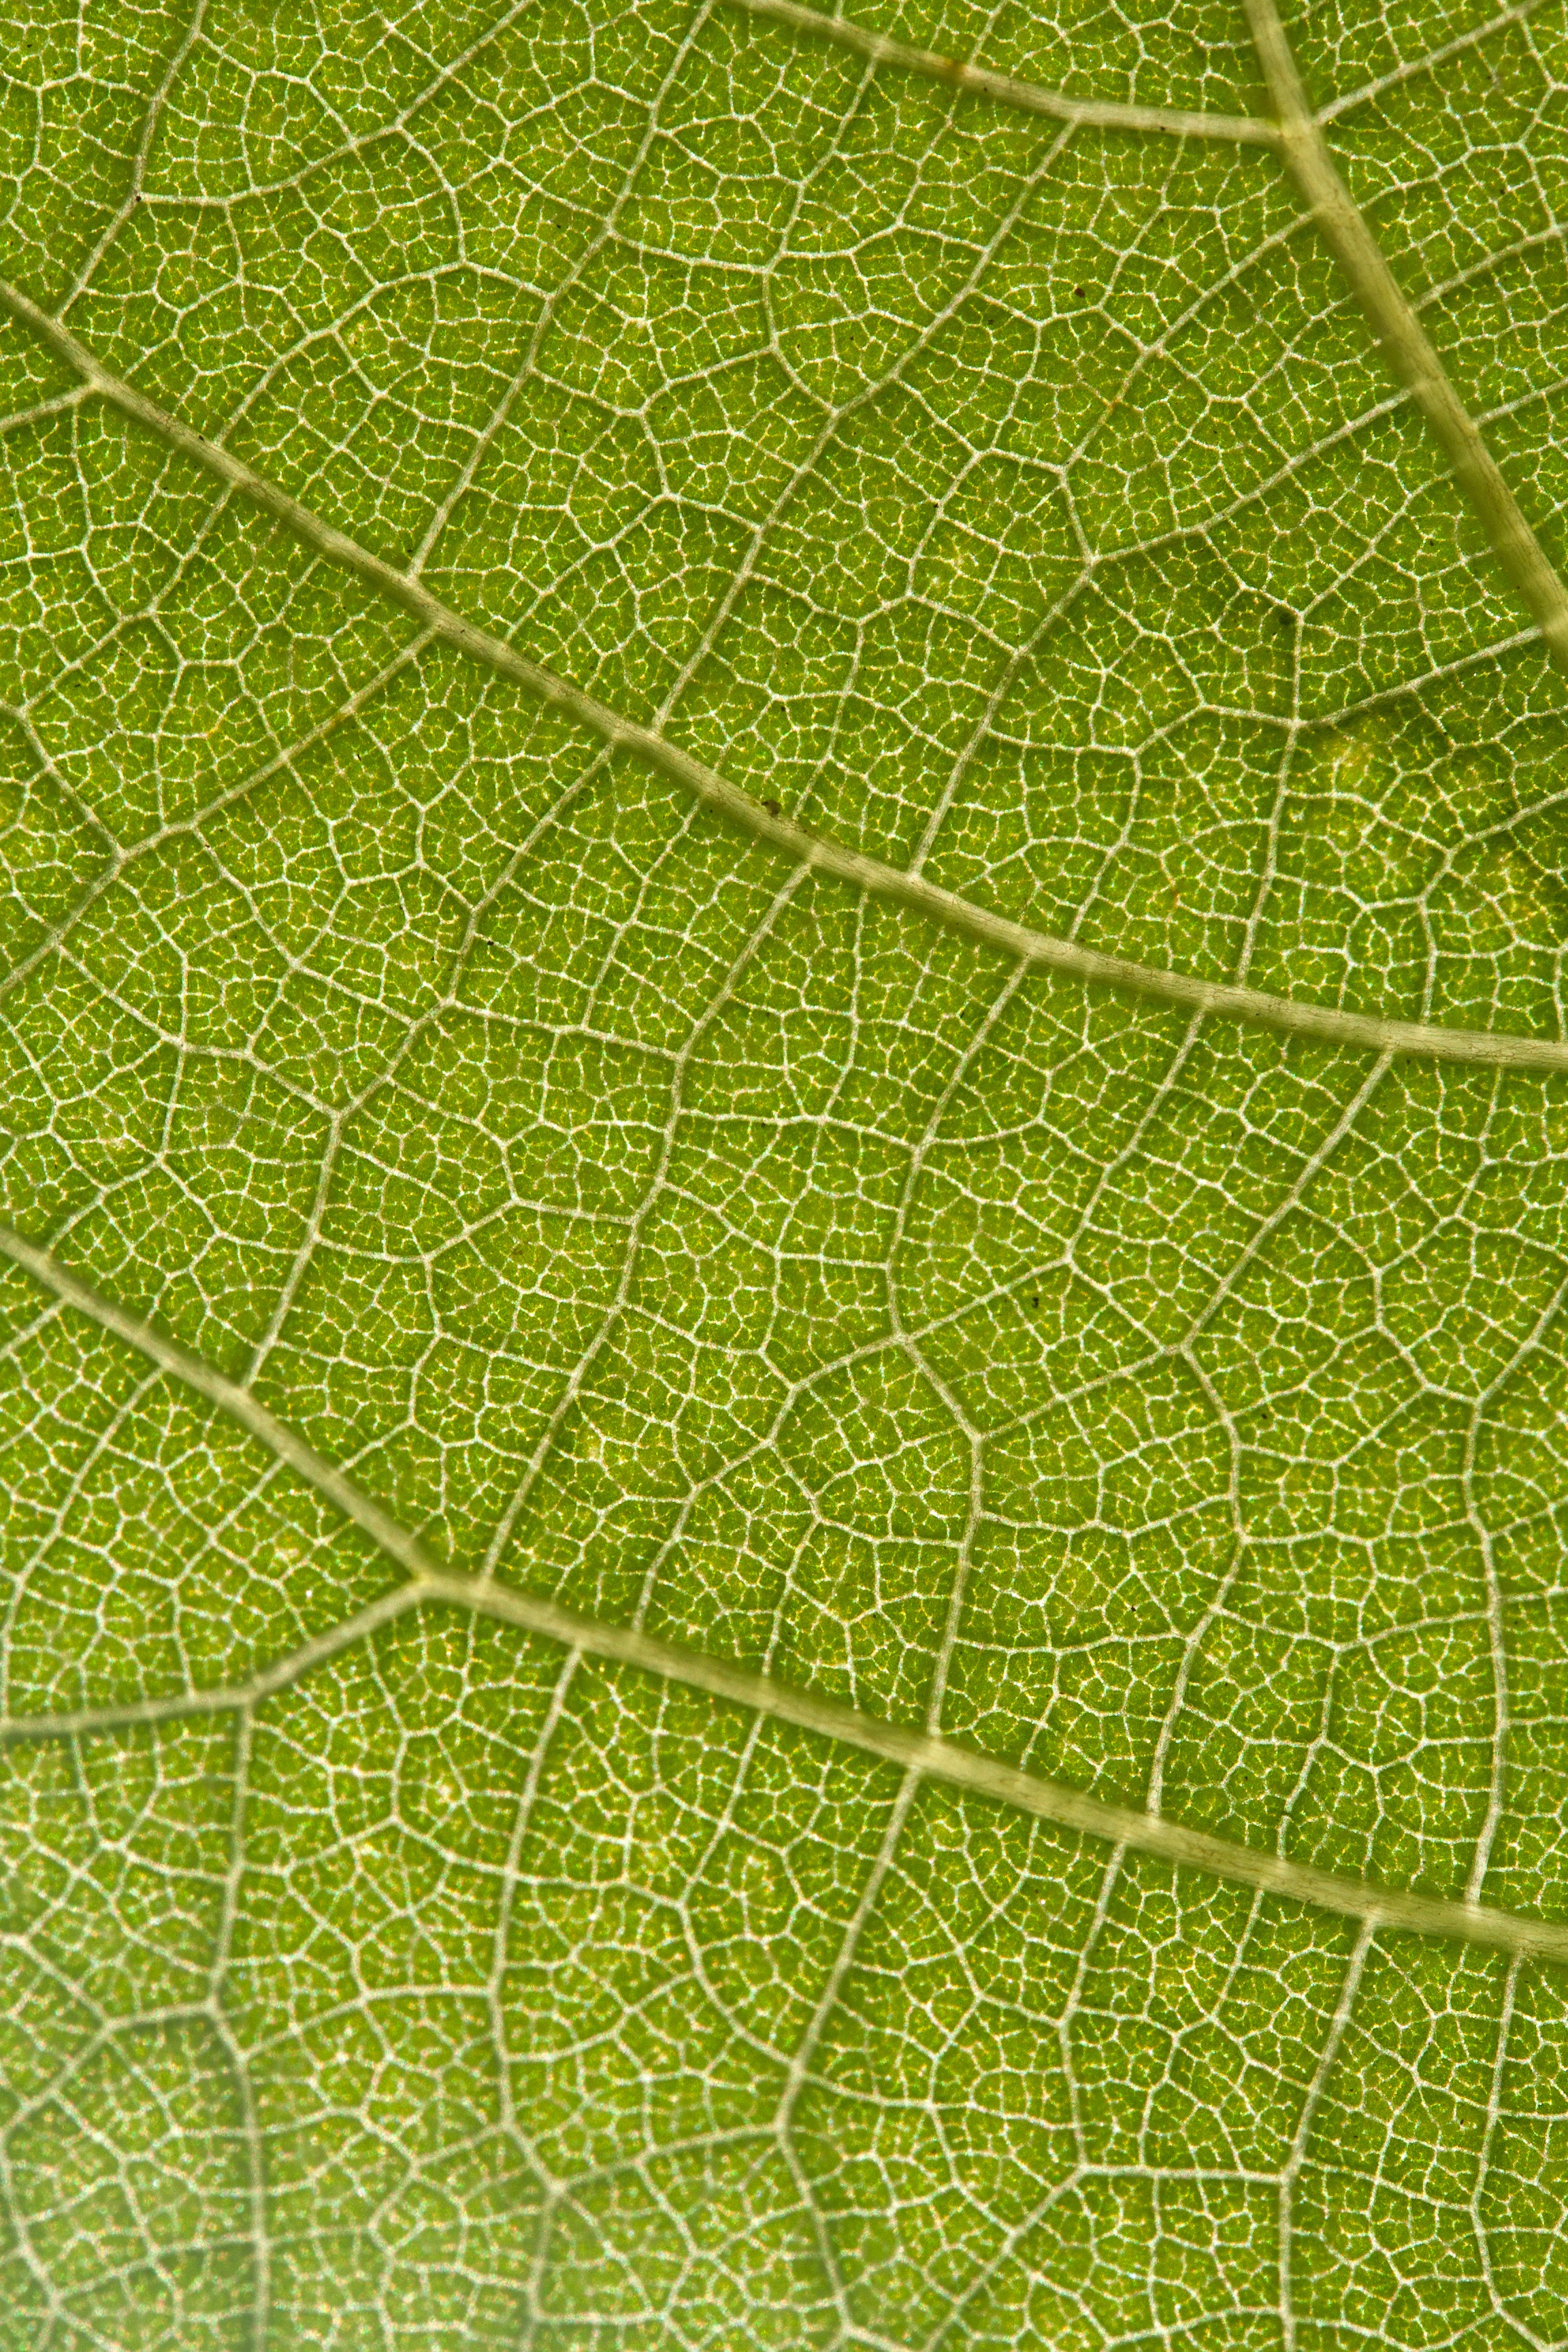
leaf, grapes, nature, green, macro, particular, screw, wine, plot, texture